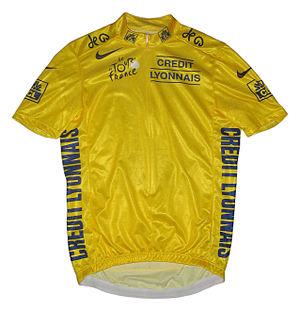
Cet article présente les statistiques du classement général du Tour de France.